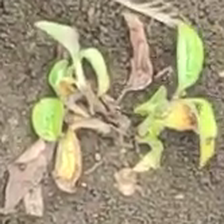
Weed species: Kena_(Commplina_benghalensio)